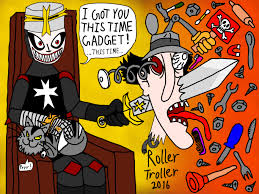
Portrait style: Cartoon Portrait